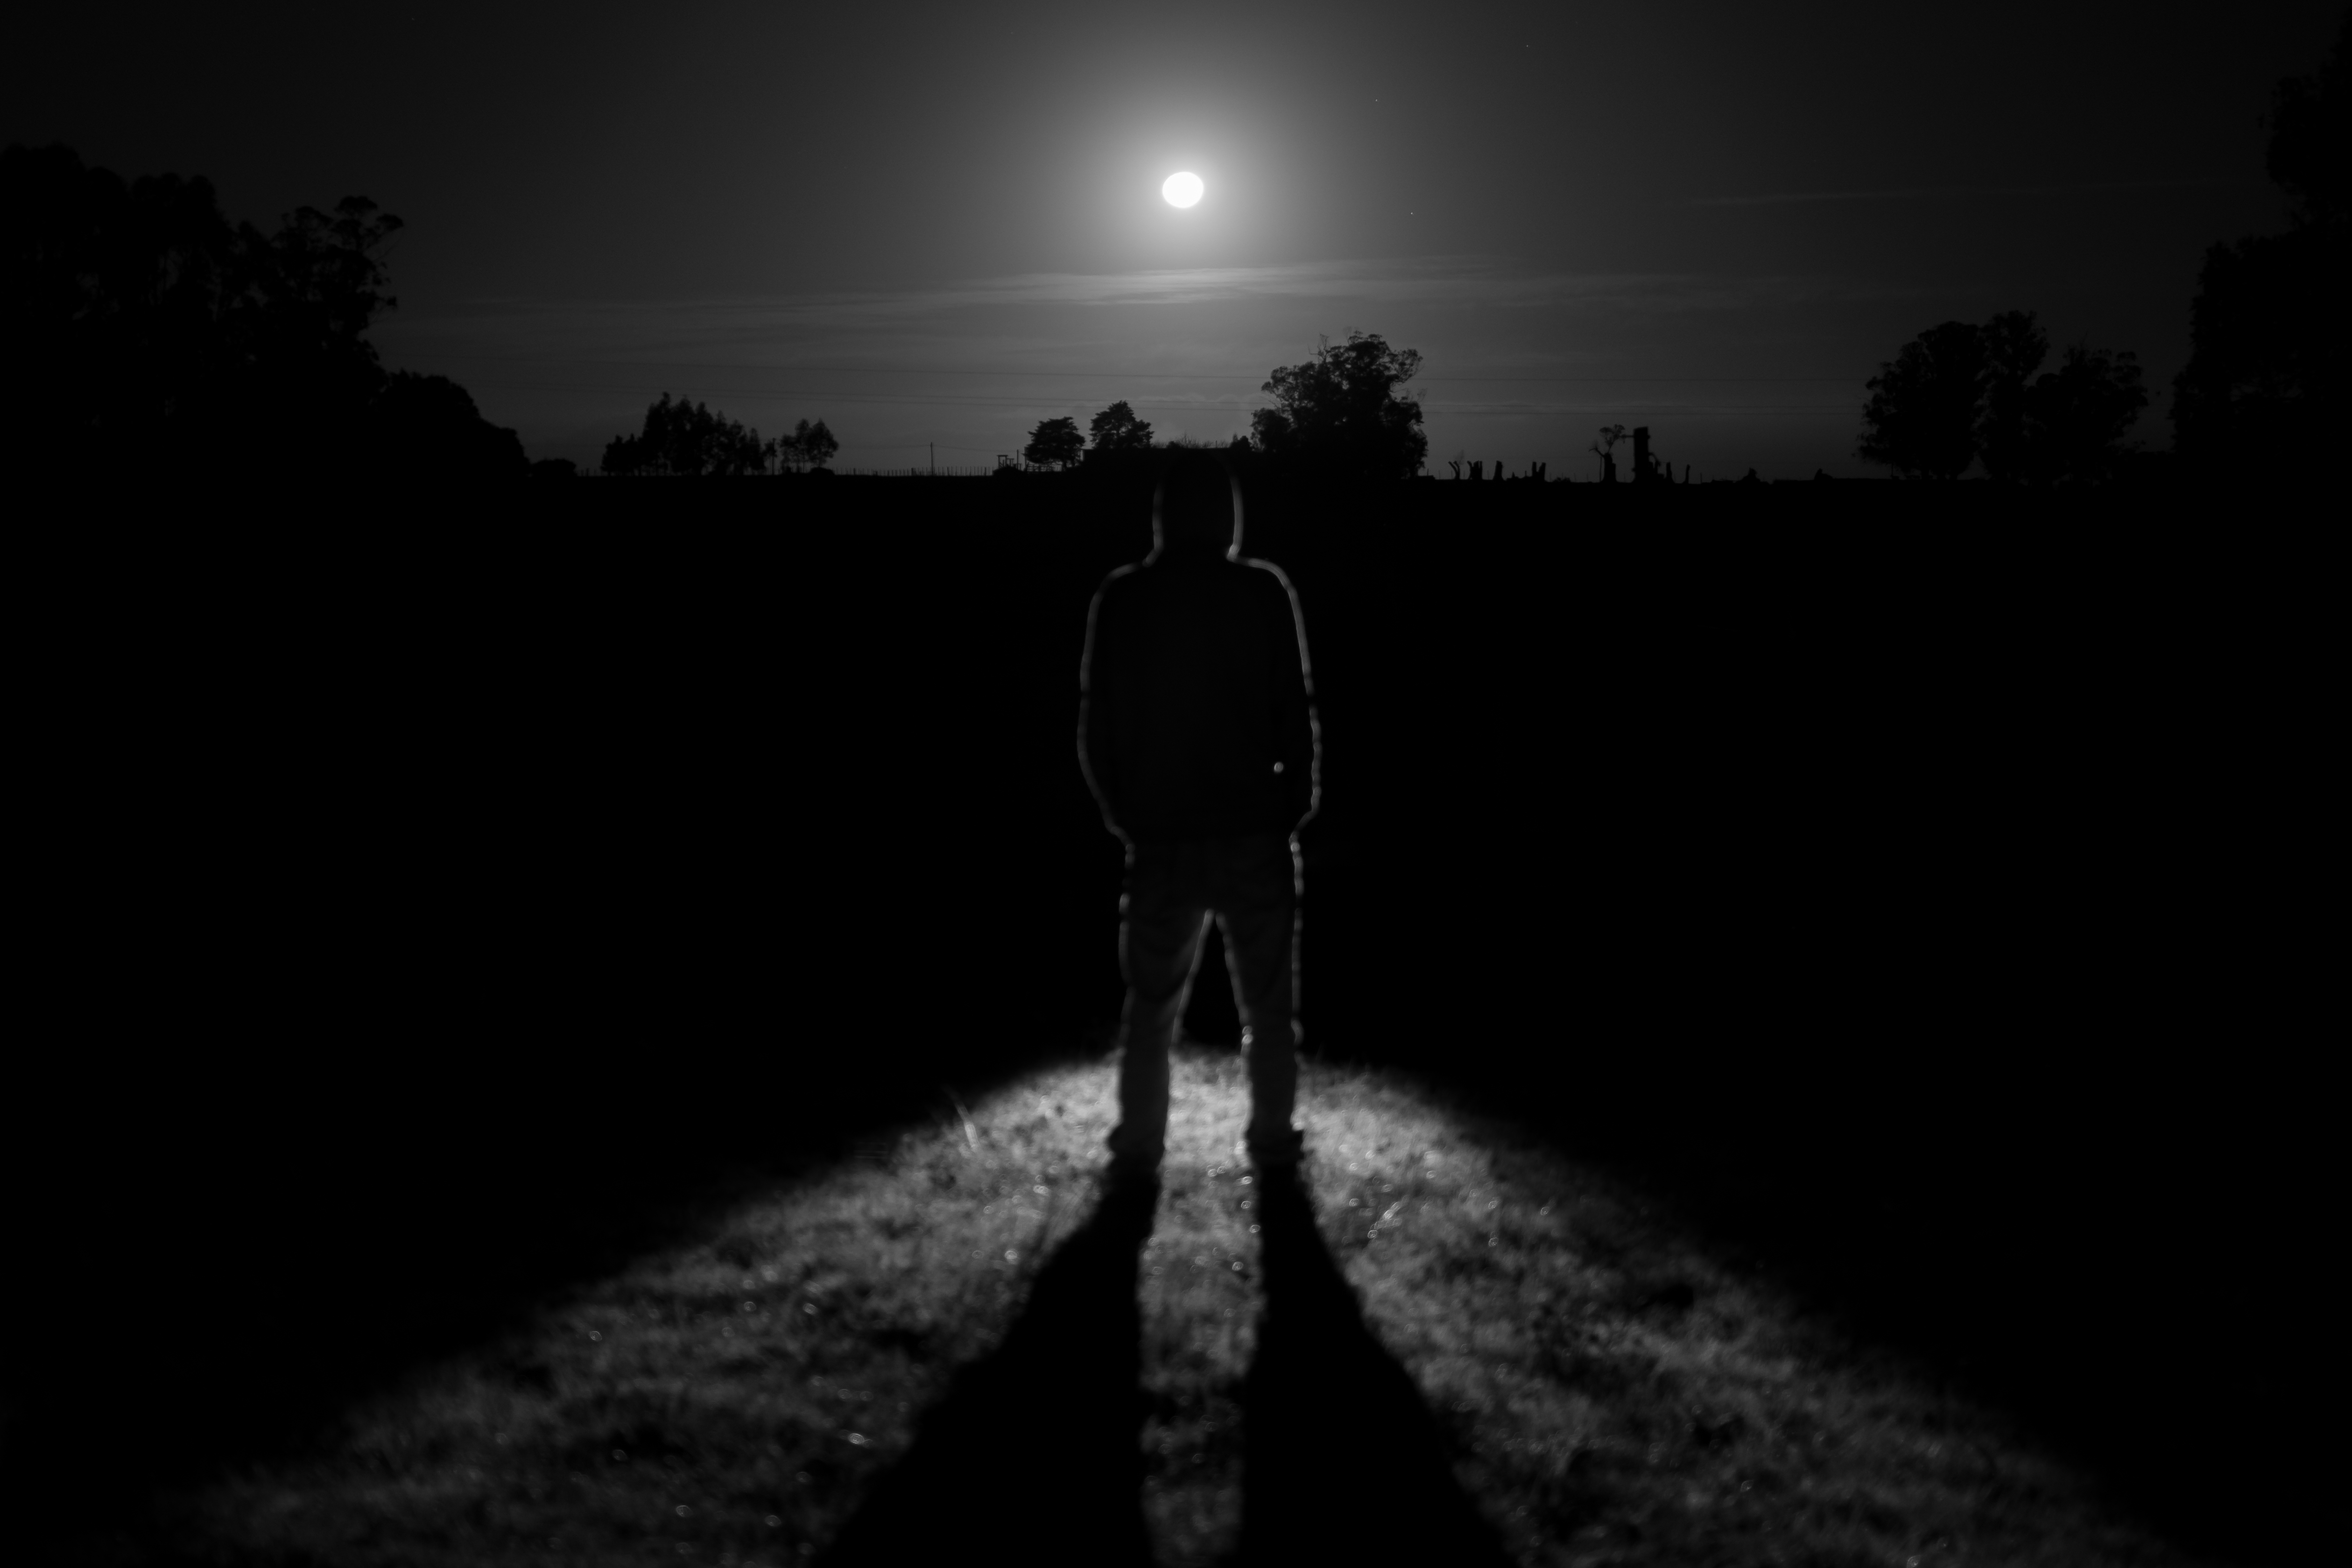
moon, luna, moon light, luz, night, noche, campo, countryside, country, man, men, hombre, uruguay, landscape, paisaje, sky, cielo, black, white, nature, photograph, black and white, atmosphere, monochrome photography, darkness, silhouette, moonlight, light, photography, atmosphere of earth, monochrome, shadow, tree, phenomenon, evening, astronomical object, sunlight, full moon, midnight, backlighting, sunrise, stock photography, computer wallpaper, film noir, horizon, street light, dawn